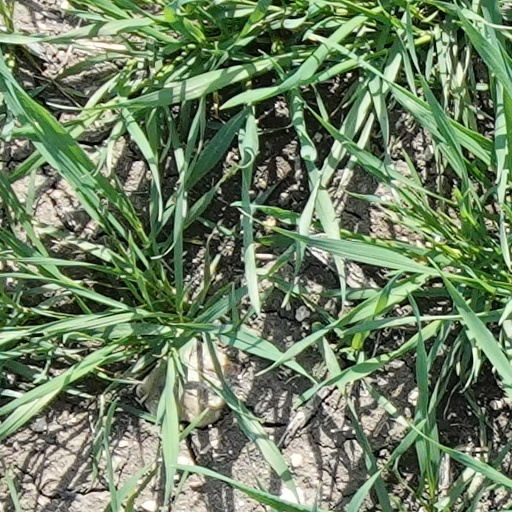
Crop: wheat